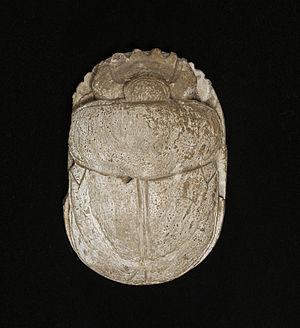
Giloukhepa est une reine d'Égypte de la XVIIIᵉ dynastie.